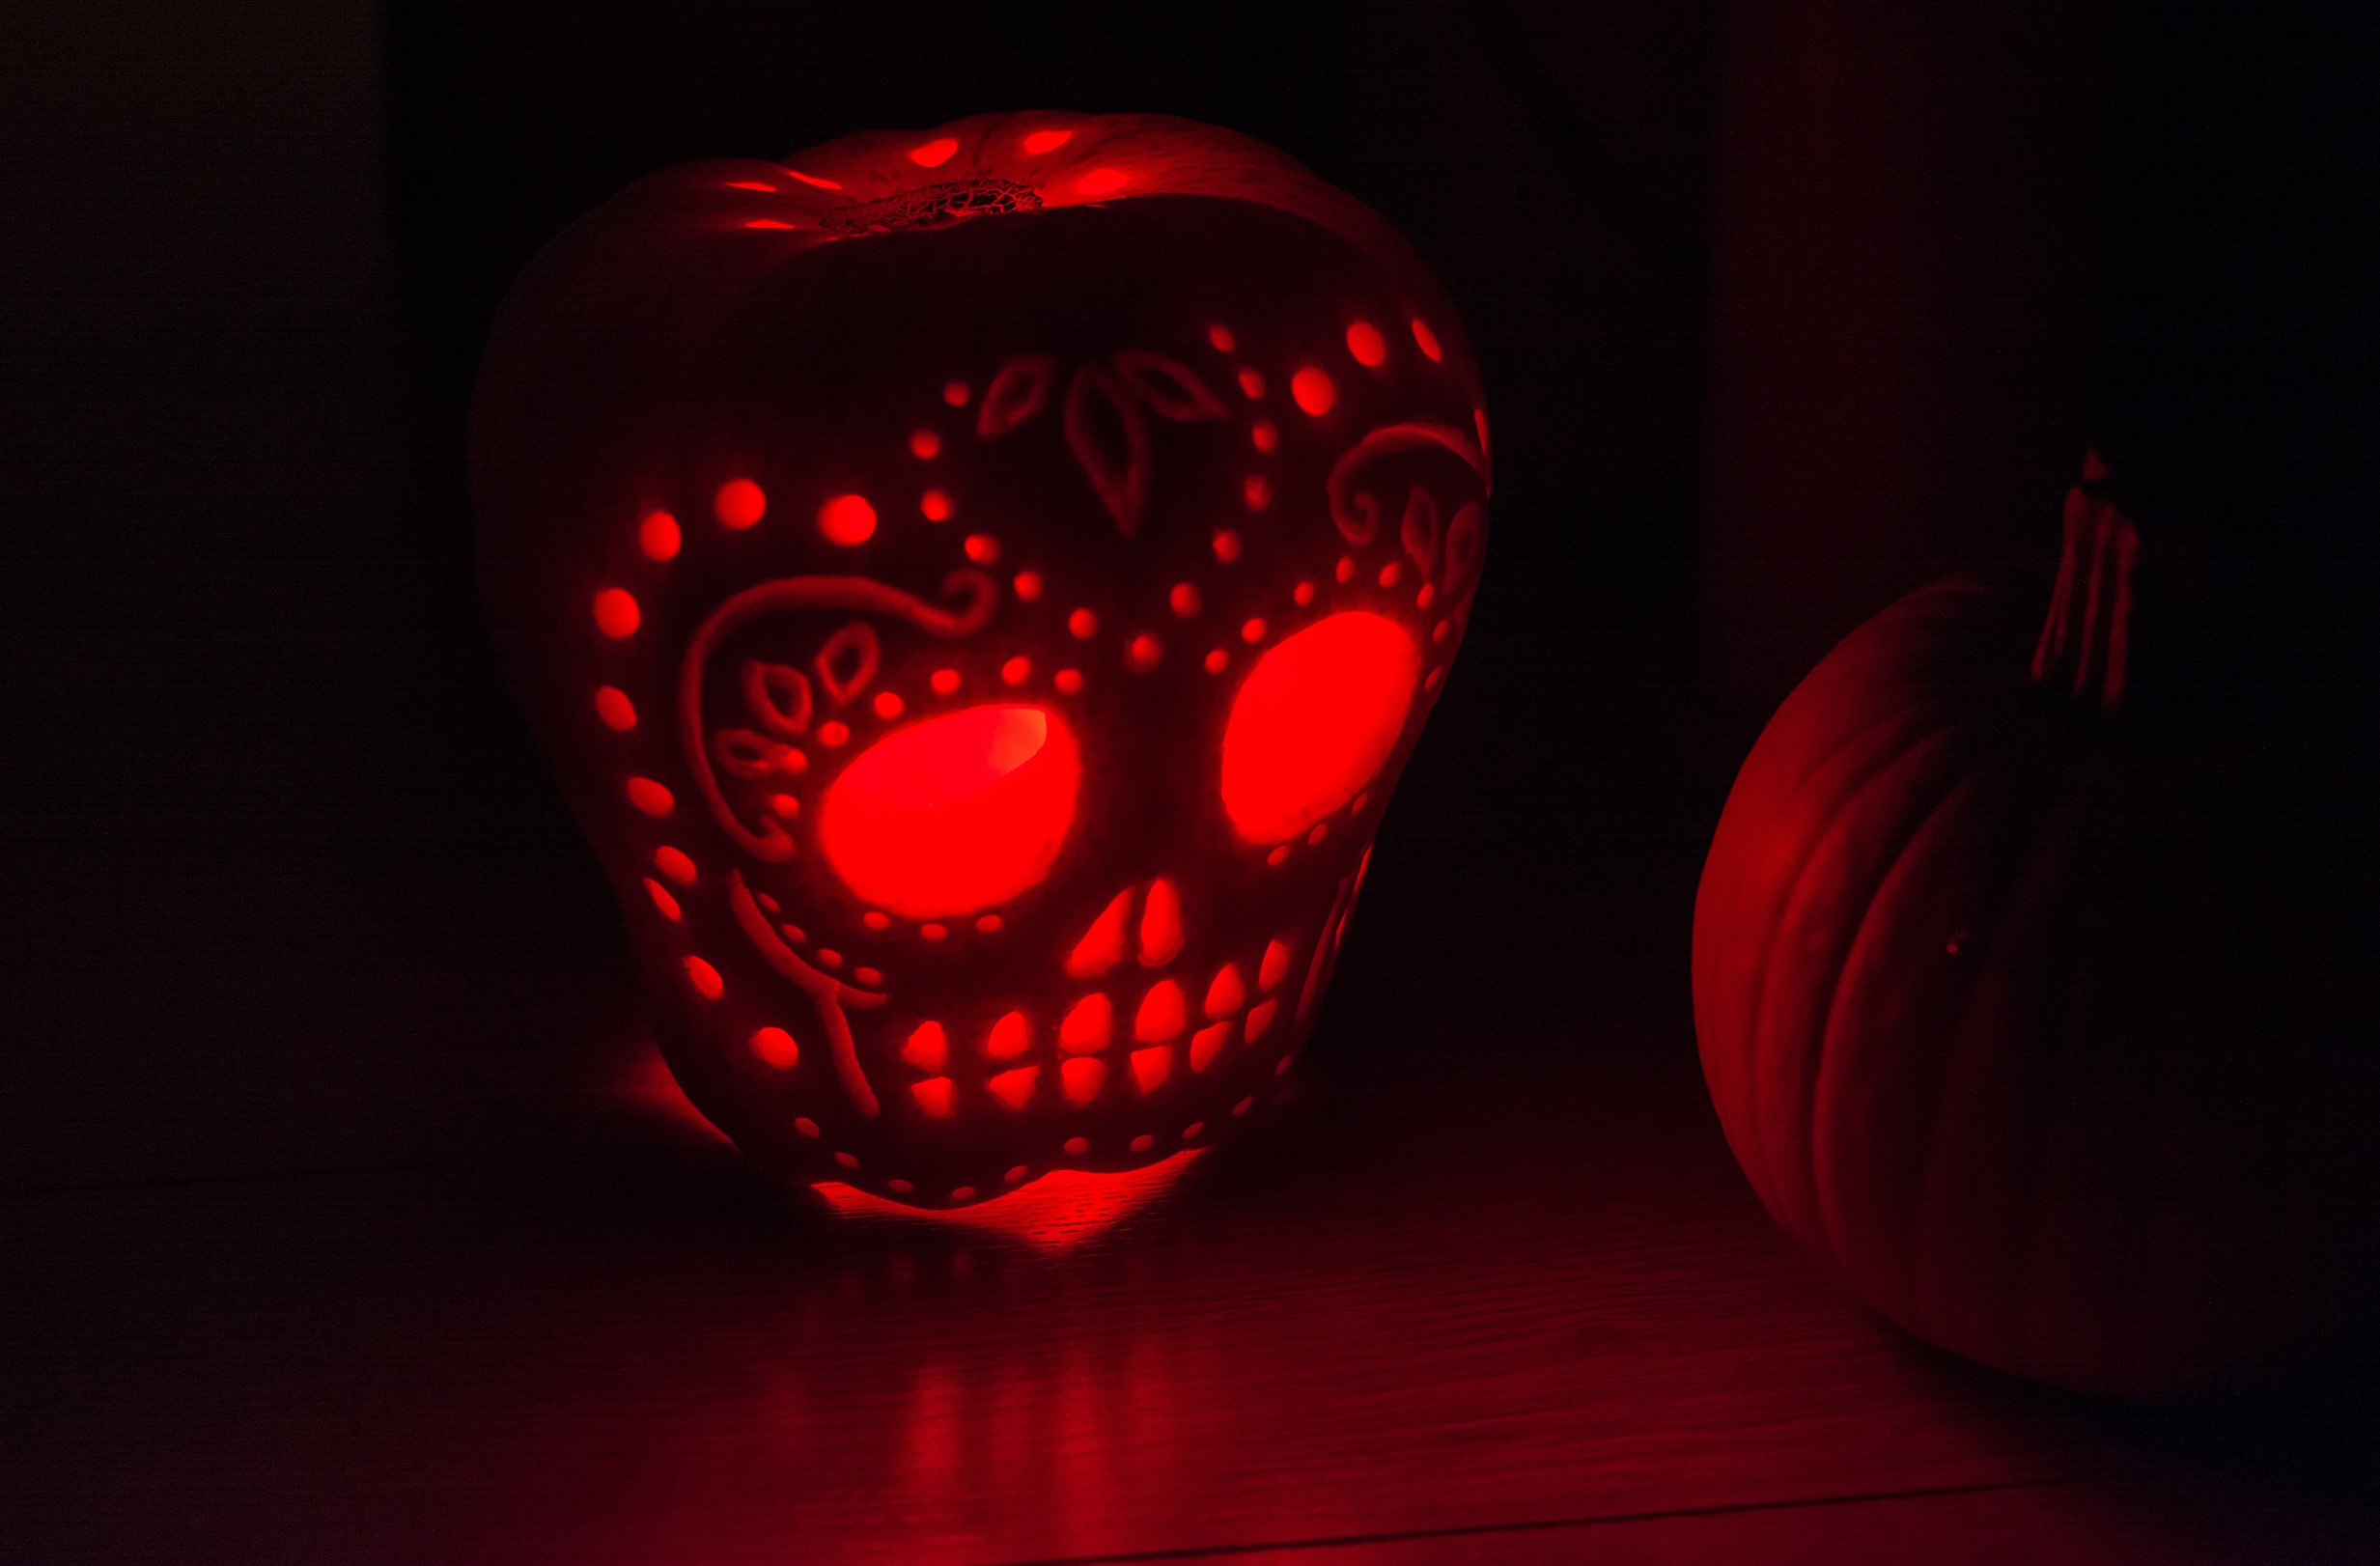
light, red, color, pumpkin, darkness, lighting, jack o lantern, art, shape, macro photography, still life photography